DC Studios

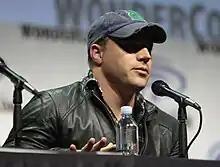
Geoff Johns speaking at the 2017 WonderCon in Anaheim, California.

After the divisive reception to "" (2016), Warner Bros. Pictures sought to stabilize the direction of its media franchise and shared universe, the DC Extended Universe (DCEU). In May 2016, the studio reorganized to have genre-responsible film executives, thus DC Entertainment films under Warner Bros. Pictures were placed under a new division, DC Films, to be led by Warner Bros. executive vice president, Jon Berg, and the chief creative officer of DC Comics, Geoff Johns. This was done in hopes of competing more directly with Marvel Studios' franchise, the Marvel Cinematic Universe. Johns kept his role at DC Comics, and reported to DC Entertainment's president, Diane Nelson, while Berg reported to Warner Bros. Pictures' president, Greg Silverman. The division's formation was not designed to override the "director-driven" mandate.